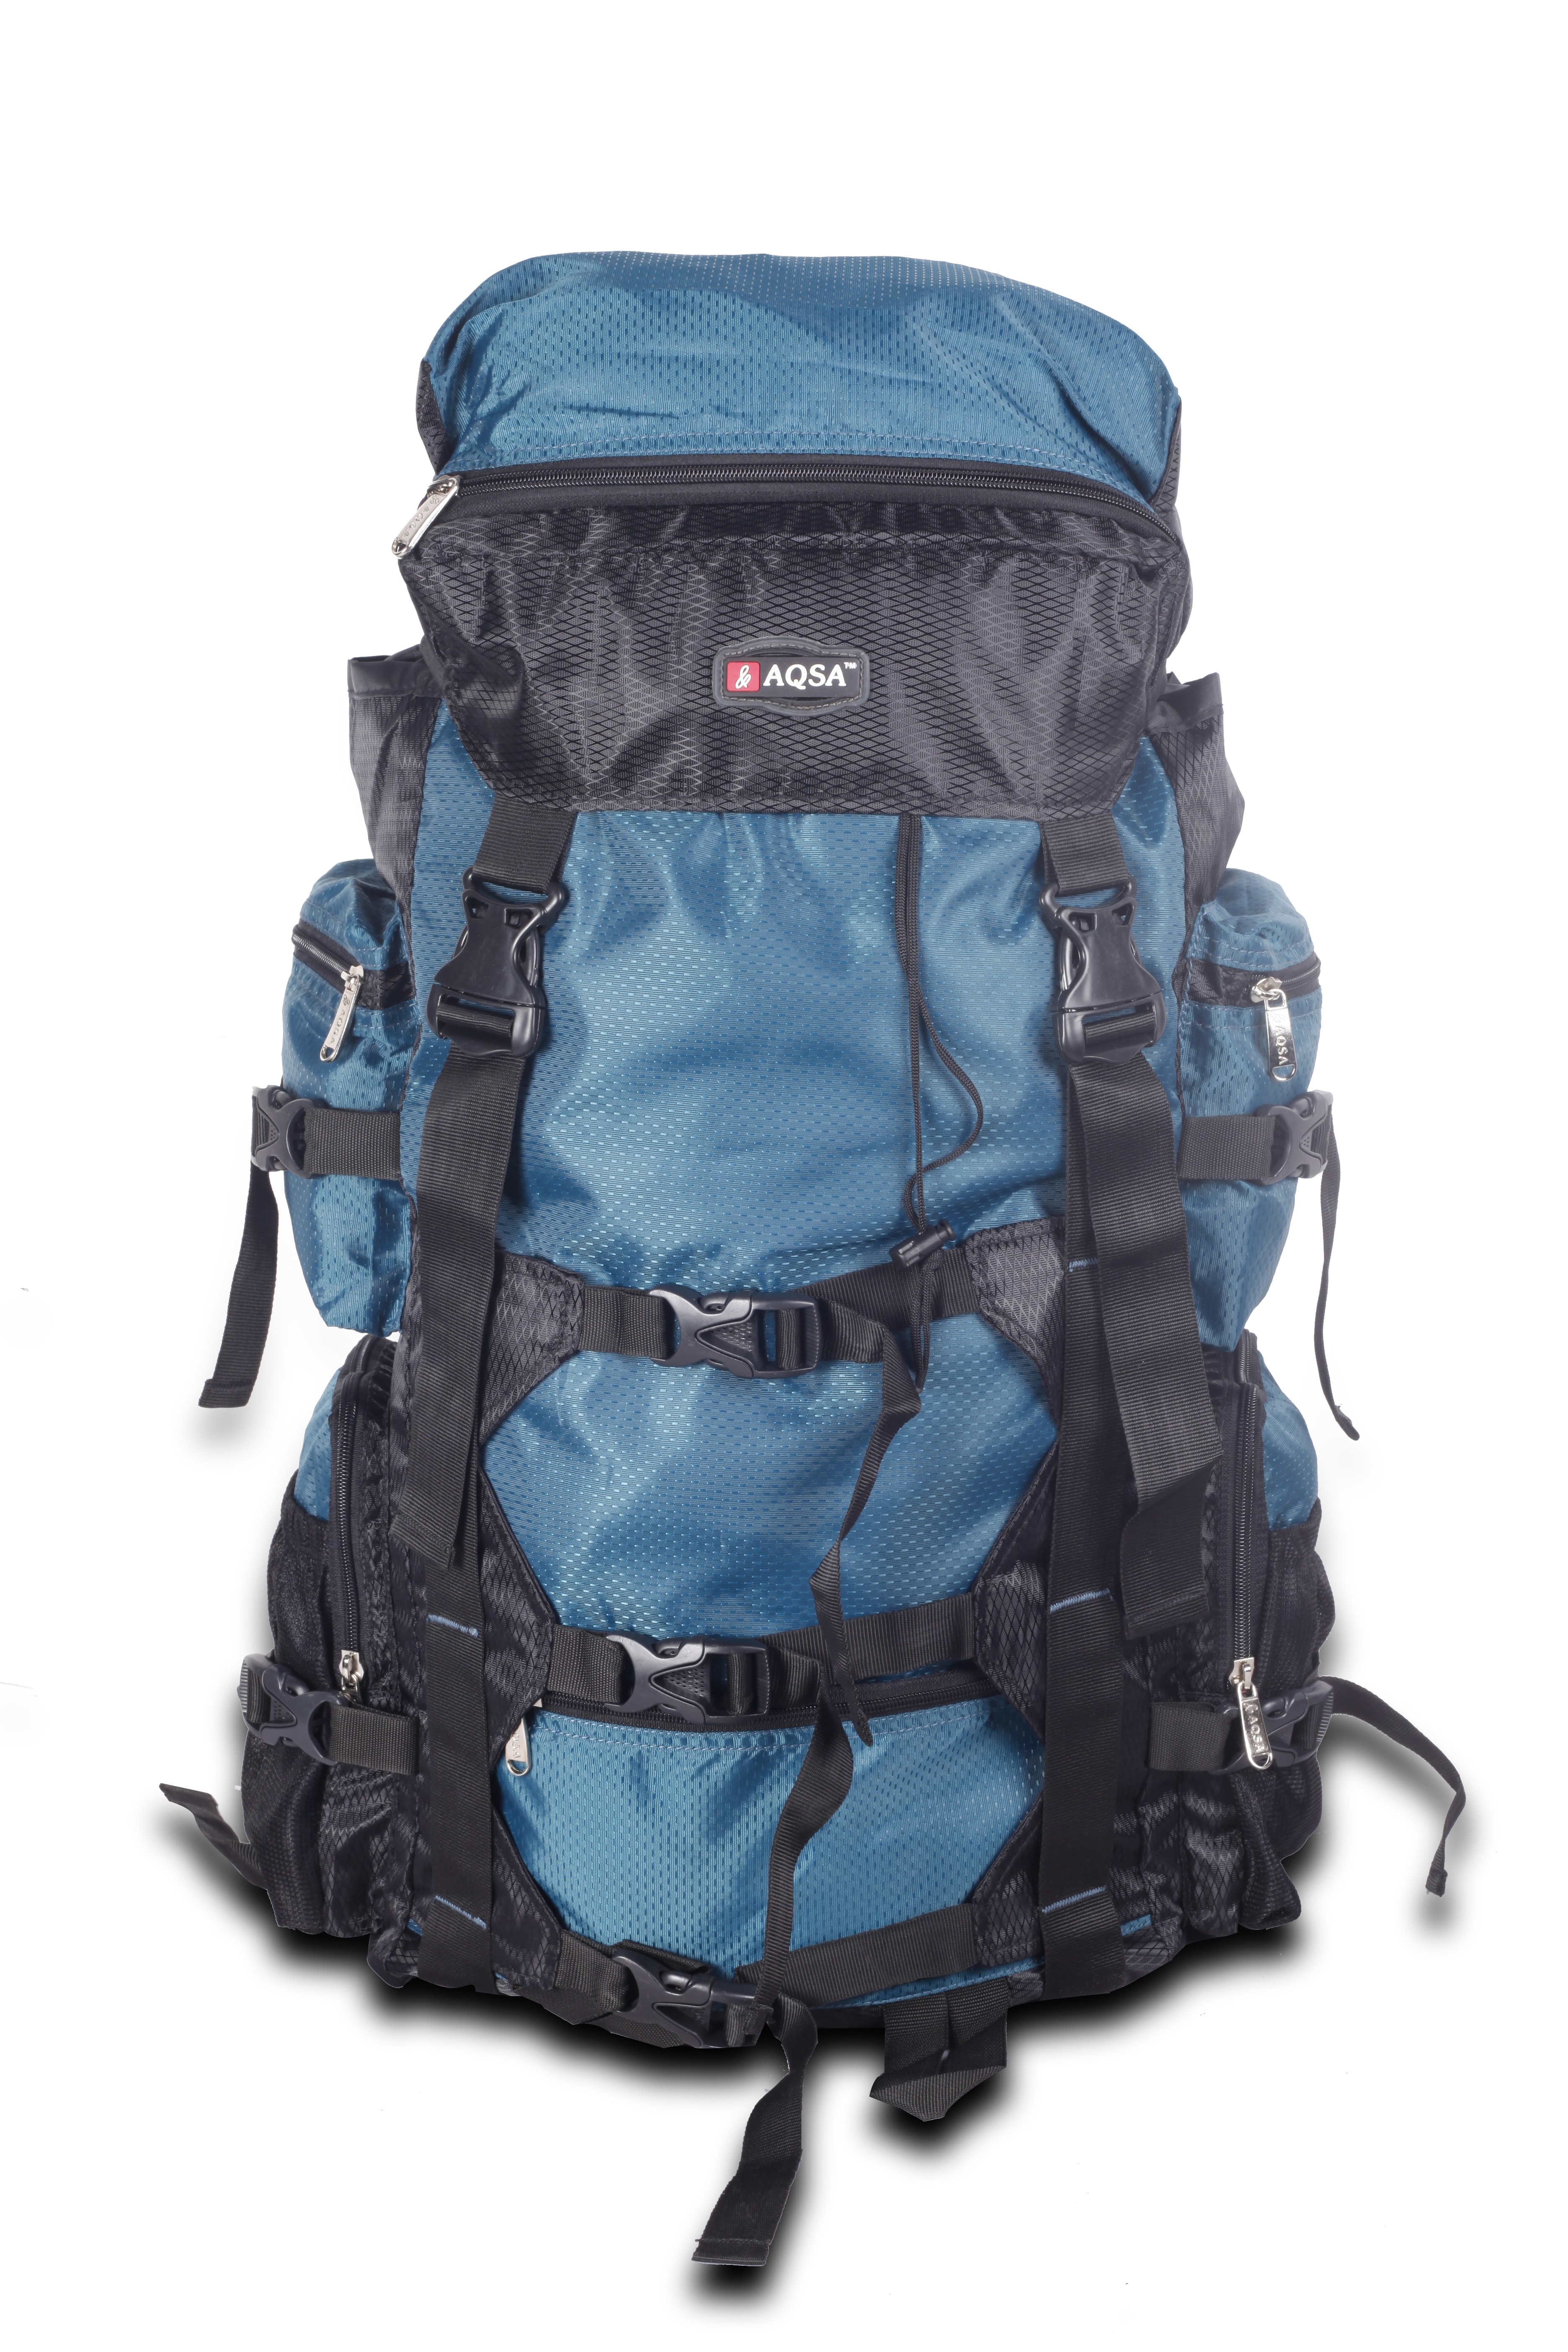
backpack, bag, blue, luggage, product, heavy, load, bags, travel bag, hand luggage